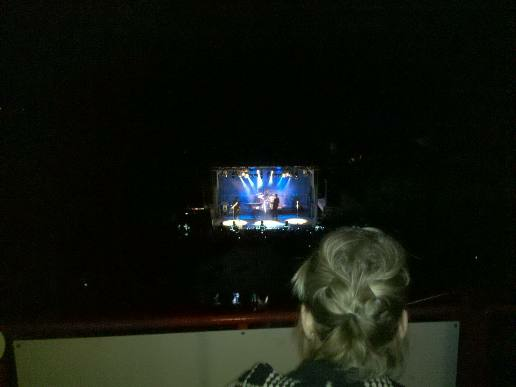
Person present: Yes